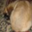
Label: dog